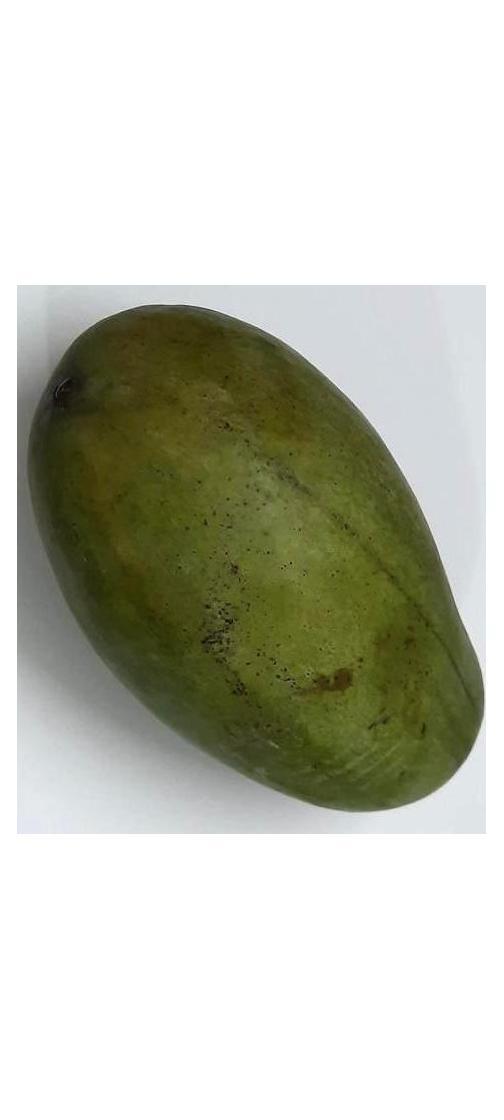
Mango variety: Amrapali